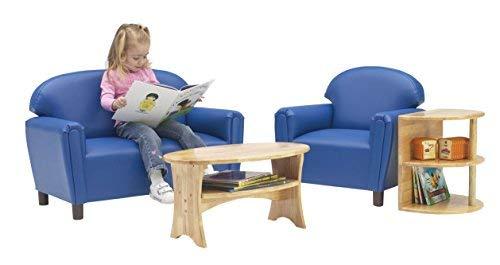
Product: Brand New World Furniture FPVB100 Brand New World Preschool Premium Vinyl Upholstery Sofa, Blue
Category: Home & Kitchen | Furniture | Kids' Furniture | Chairs & Seats | Armchairs
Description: Premium Vinyl Upholsteryblue.
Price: $189.22
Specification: Product Dimensions:         39 x 22 x 18 inches ; 34 pounds    |Shipping Weight: 38.9 pounds (View shipping rates and policies)|Domestic Shipping: Item can be shipped within U.S.|International Shipping: This item can be shipped to select countries outside of the U.S.  Learn More|ASIN: B0054YWYUQ|Item model number: FPVB100|    #56    in Kids' Armchairs